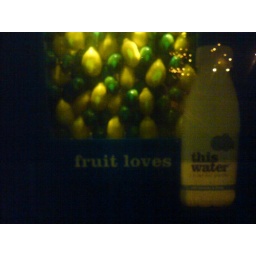
fruit loves this water - advert-installation on bus shelter in euston road 2010-07-29, 22-32-56